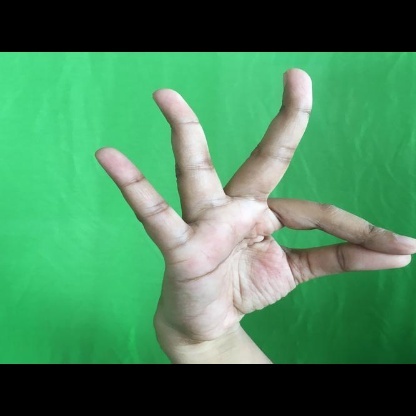
Mudra: Hamsasyam